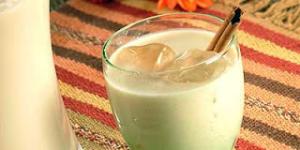
ponche andino